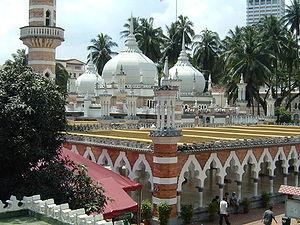
Masjid Negara, situé à Kuala Lumpur, est la plus ancienne mosquée de la capitale de la Malaisie.
L'architecture anglo-indienne est un mouvement architectural lancé à la fin du XIXᵉ siècle par les architectes britanniques dans les Indes britanniques. Il associe des éléments de l'architecture indo-islamique à l'architecture néogothique de l'Époque victorienne